American Composites Manufacturers Association

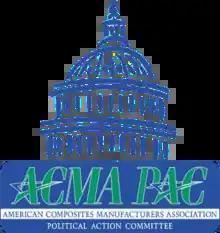
ACMA political action committee logo

ACMA has operated its own political action committee since 2003. ACMA PAC supports members of Congress who agree with ACMA's views on issues affecting the composites industry.